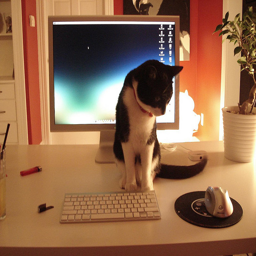
A black and white cat sitting in front of a computer looking at the mouse.
A cat sitting near a computer and keyboard on a desk.
a car sitting on a desk next to a computer.
A cat that is sitting in front of a monitor.
a cat on a desk with a keyboard and a mouse